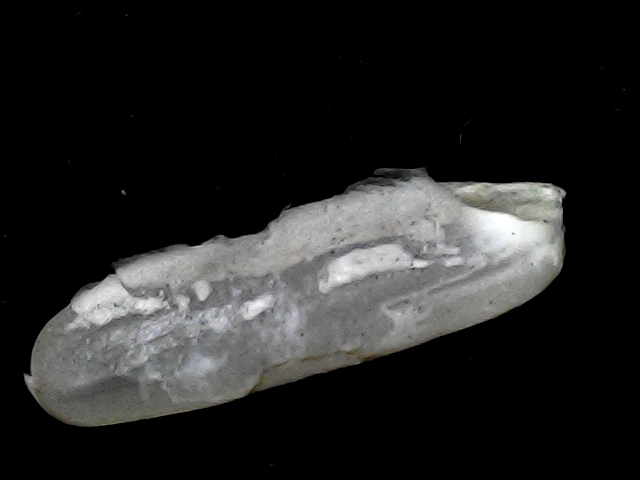
Rice variety: BD57